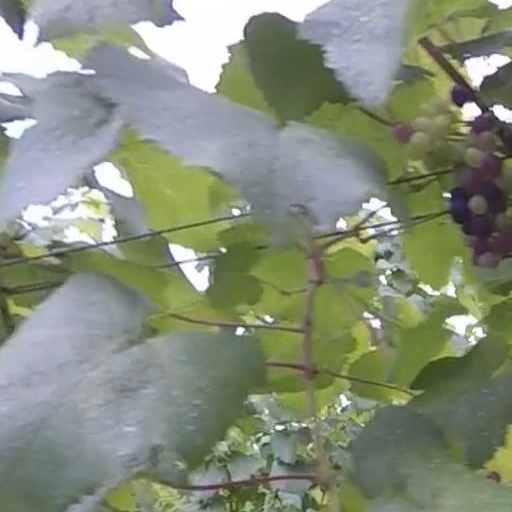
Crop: grape